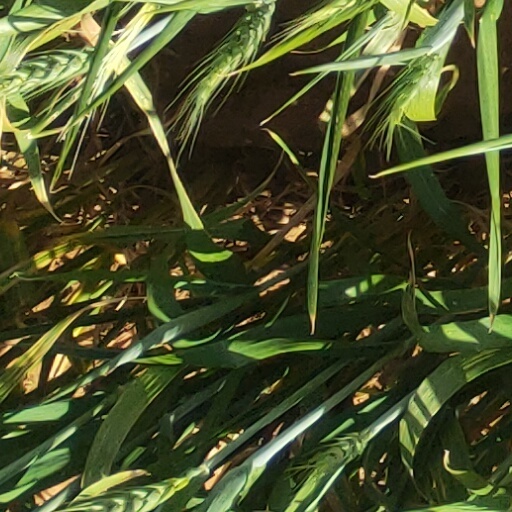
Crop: wheat